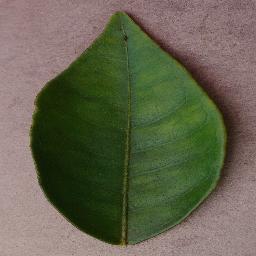
Label: Orange___Haunglongbing_(Citrus_greening)